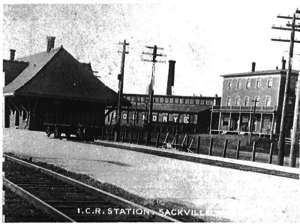
La gare de Sackville à Sackville est desservie par le train l'Océan de Via Rail Canada en provenance de Montréal. C'est une gare patrimoniale.